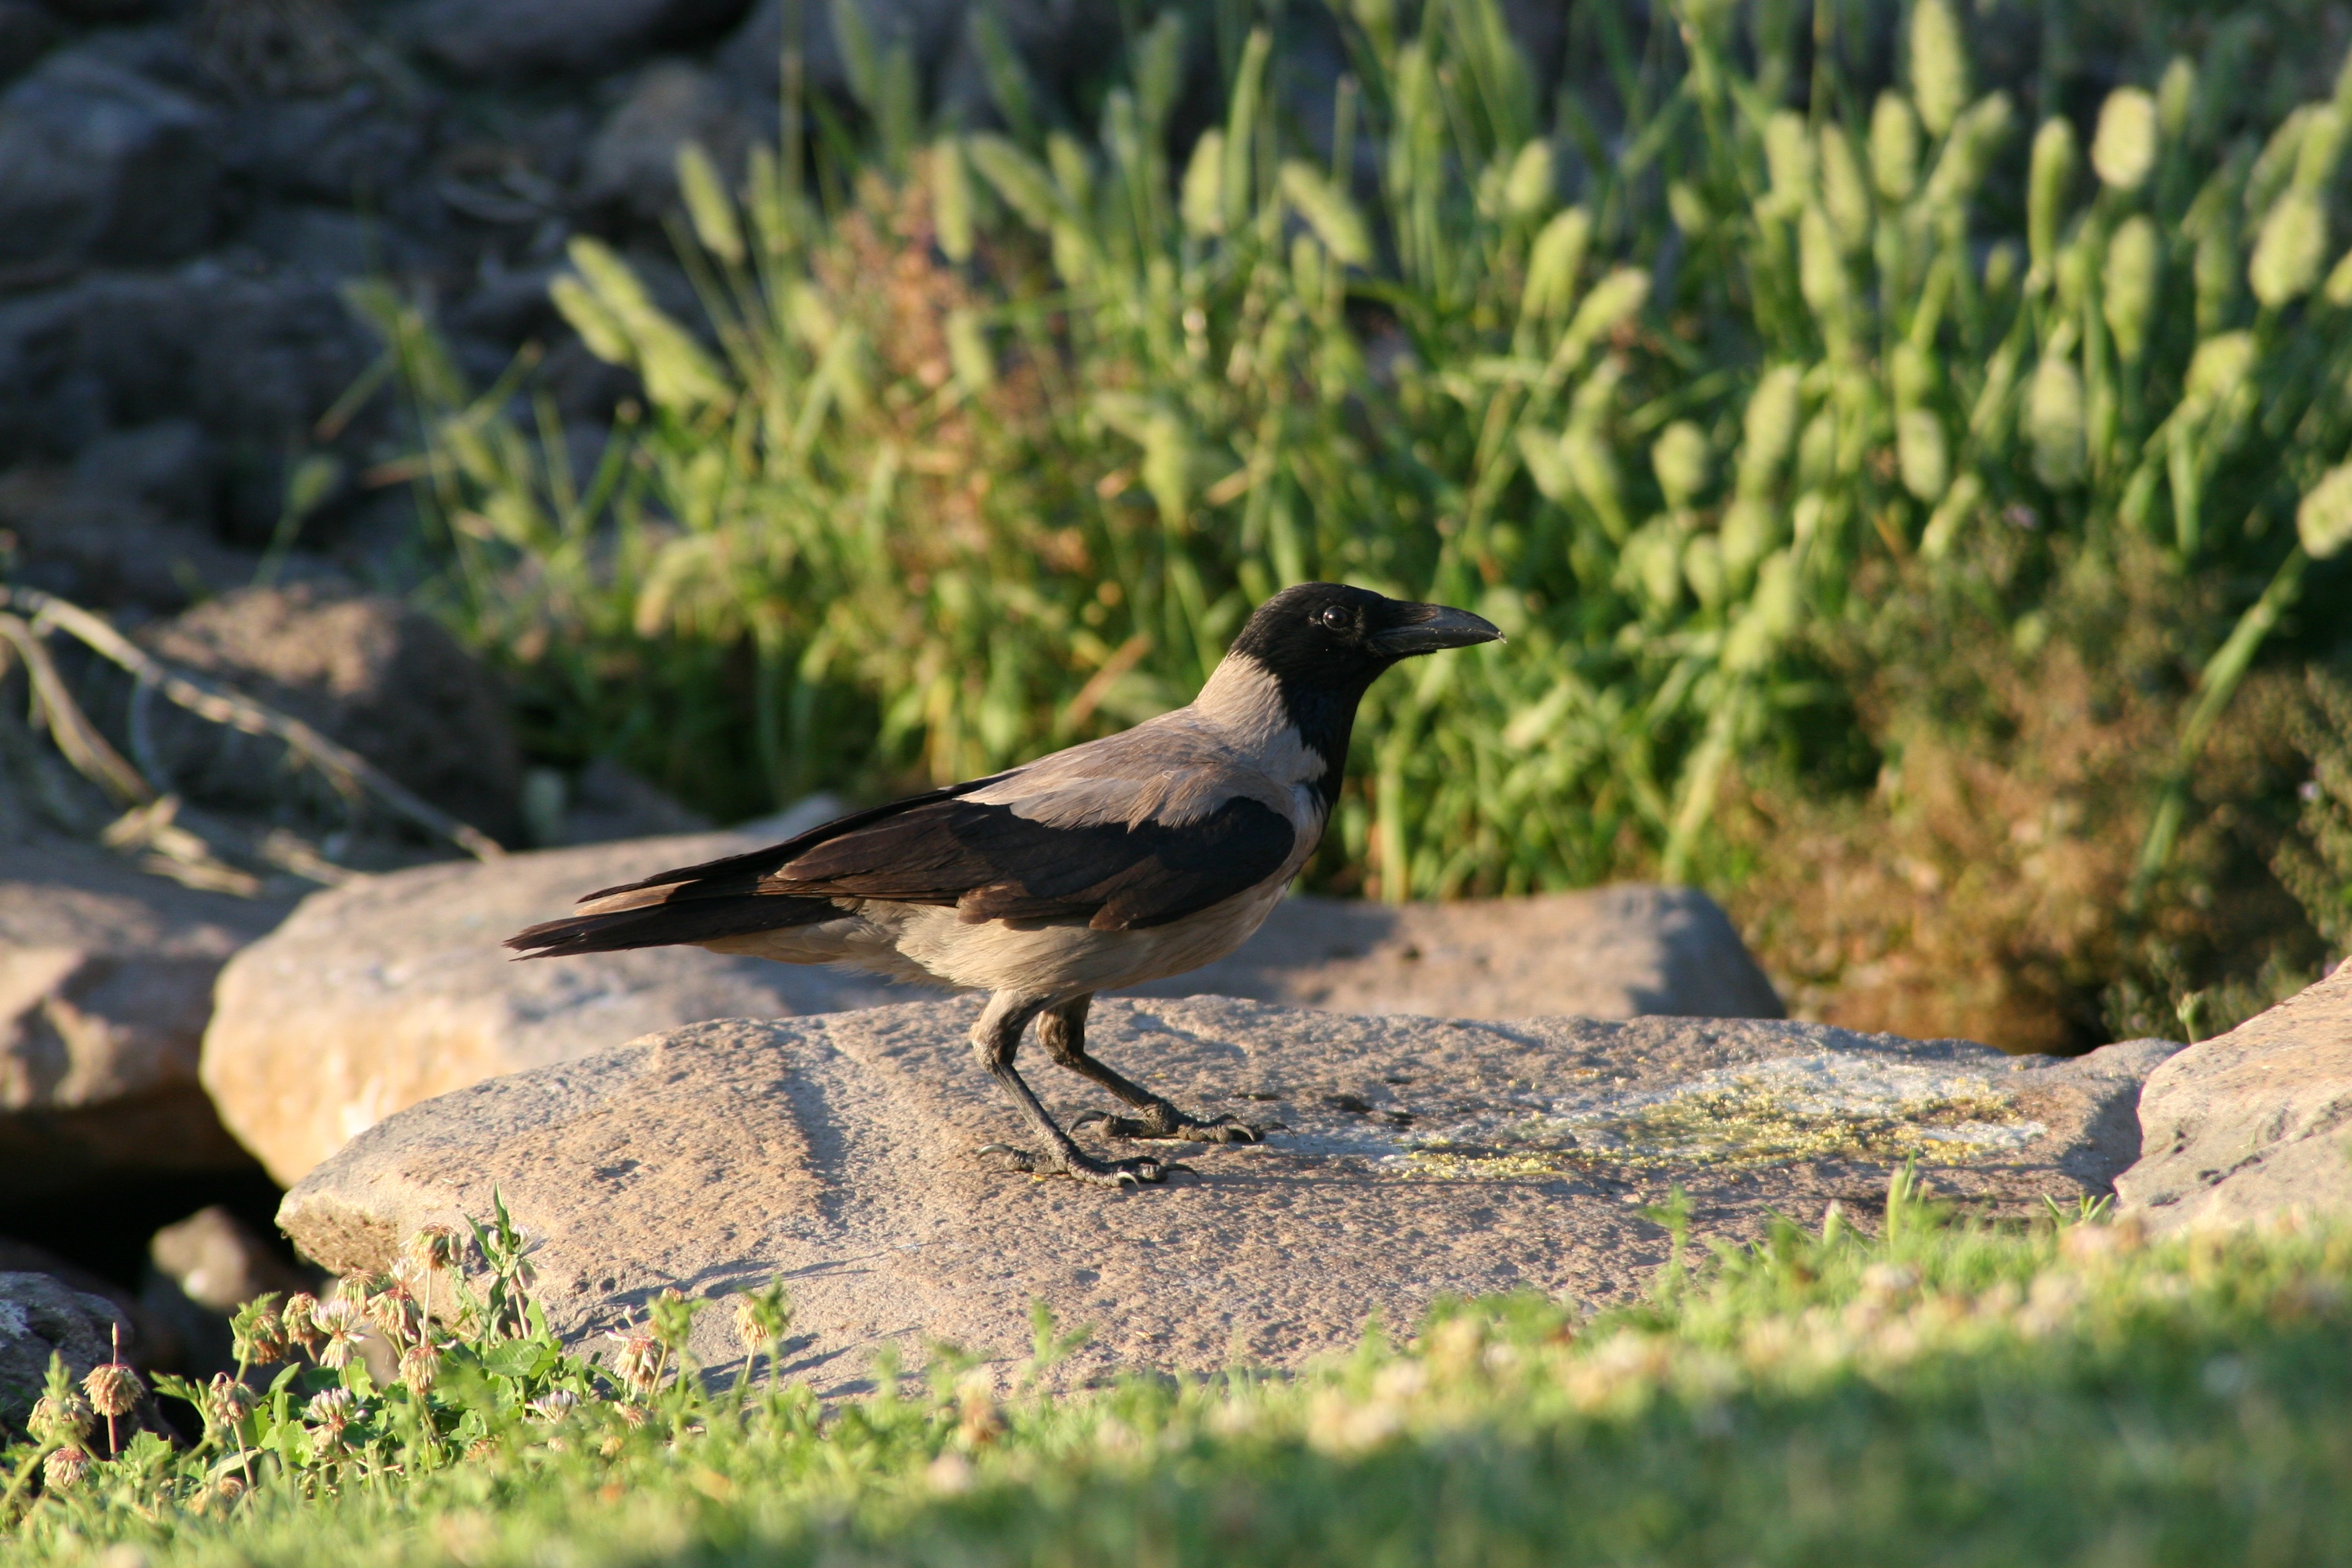
nature, rock, bird, wildlife, green, beak, black, fauna, crow, outdoors, vertebrate, raven, israel, perching bird, crow like bird